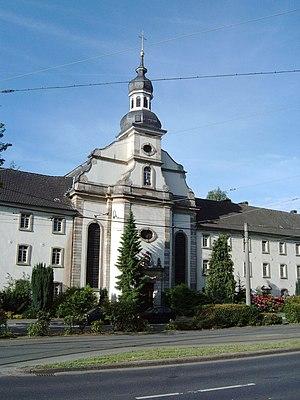
La comtesse Palatine Françoise-Christine de Palatinat-Soulzbach est la Princesse-abbesse de l'Abbaye d'Essen et de l'abbaye de Thorn. Elle a dirigé l'abbaye d'Essen de 1726 à 1776, le plus long règne comme abbesse d'Essen. Son mandat a été marqué par les conflits entre l'abbaye et de la ville, qui ont été causés par ses conseillers.